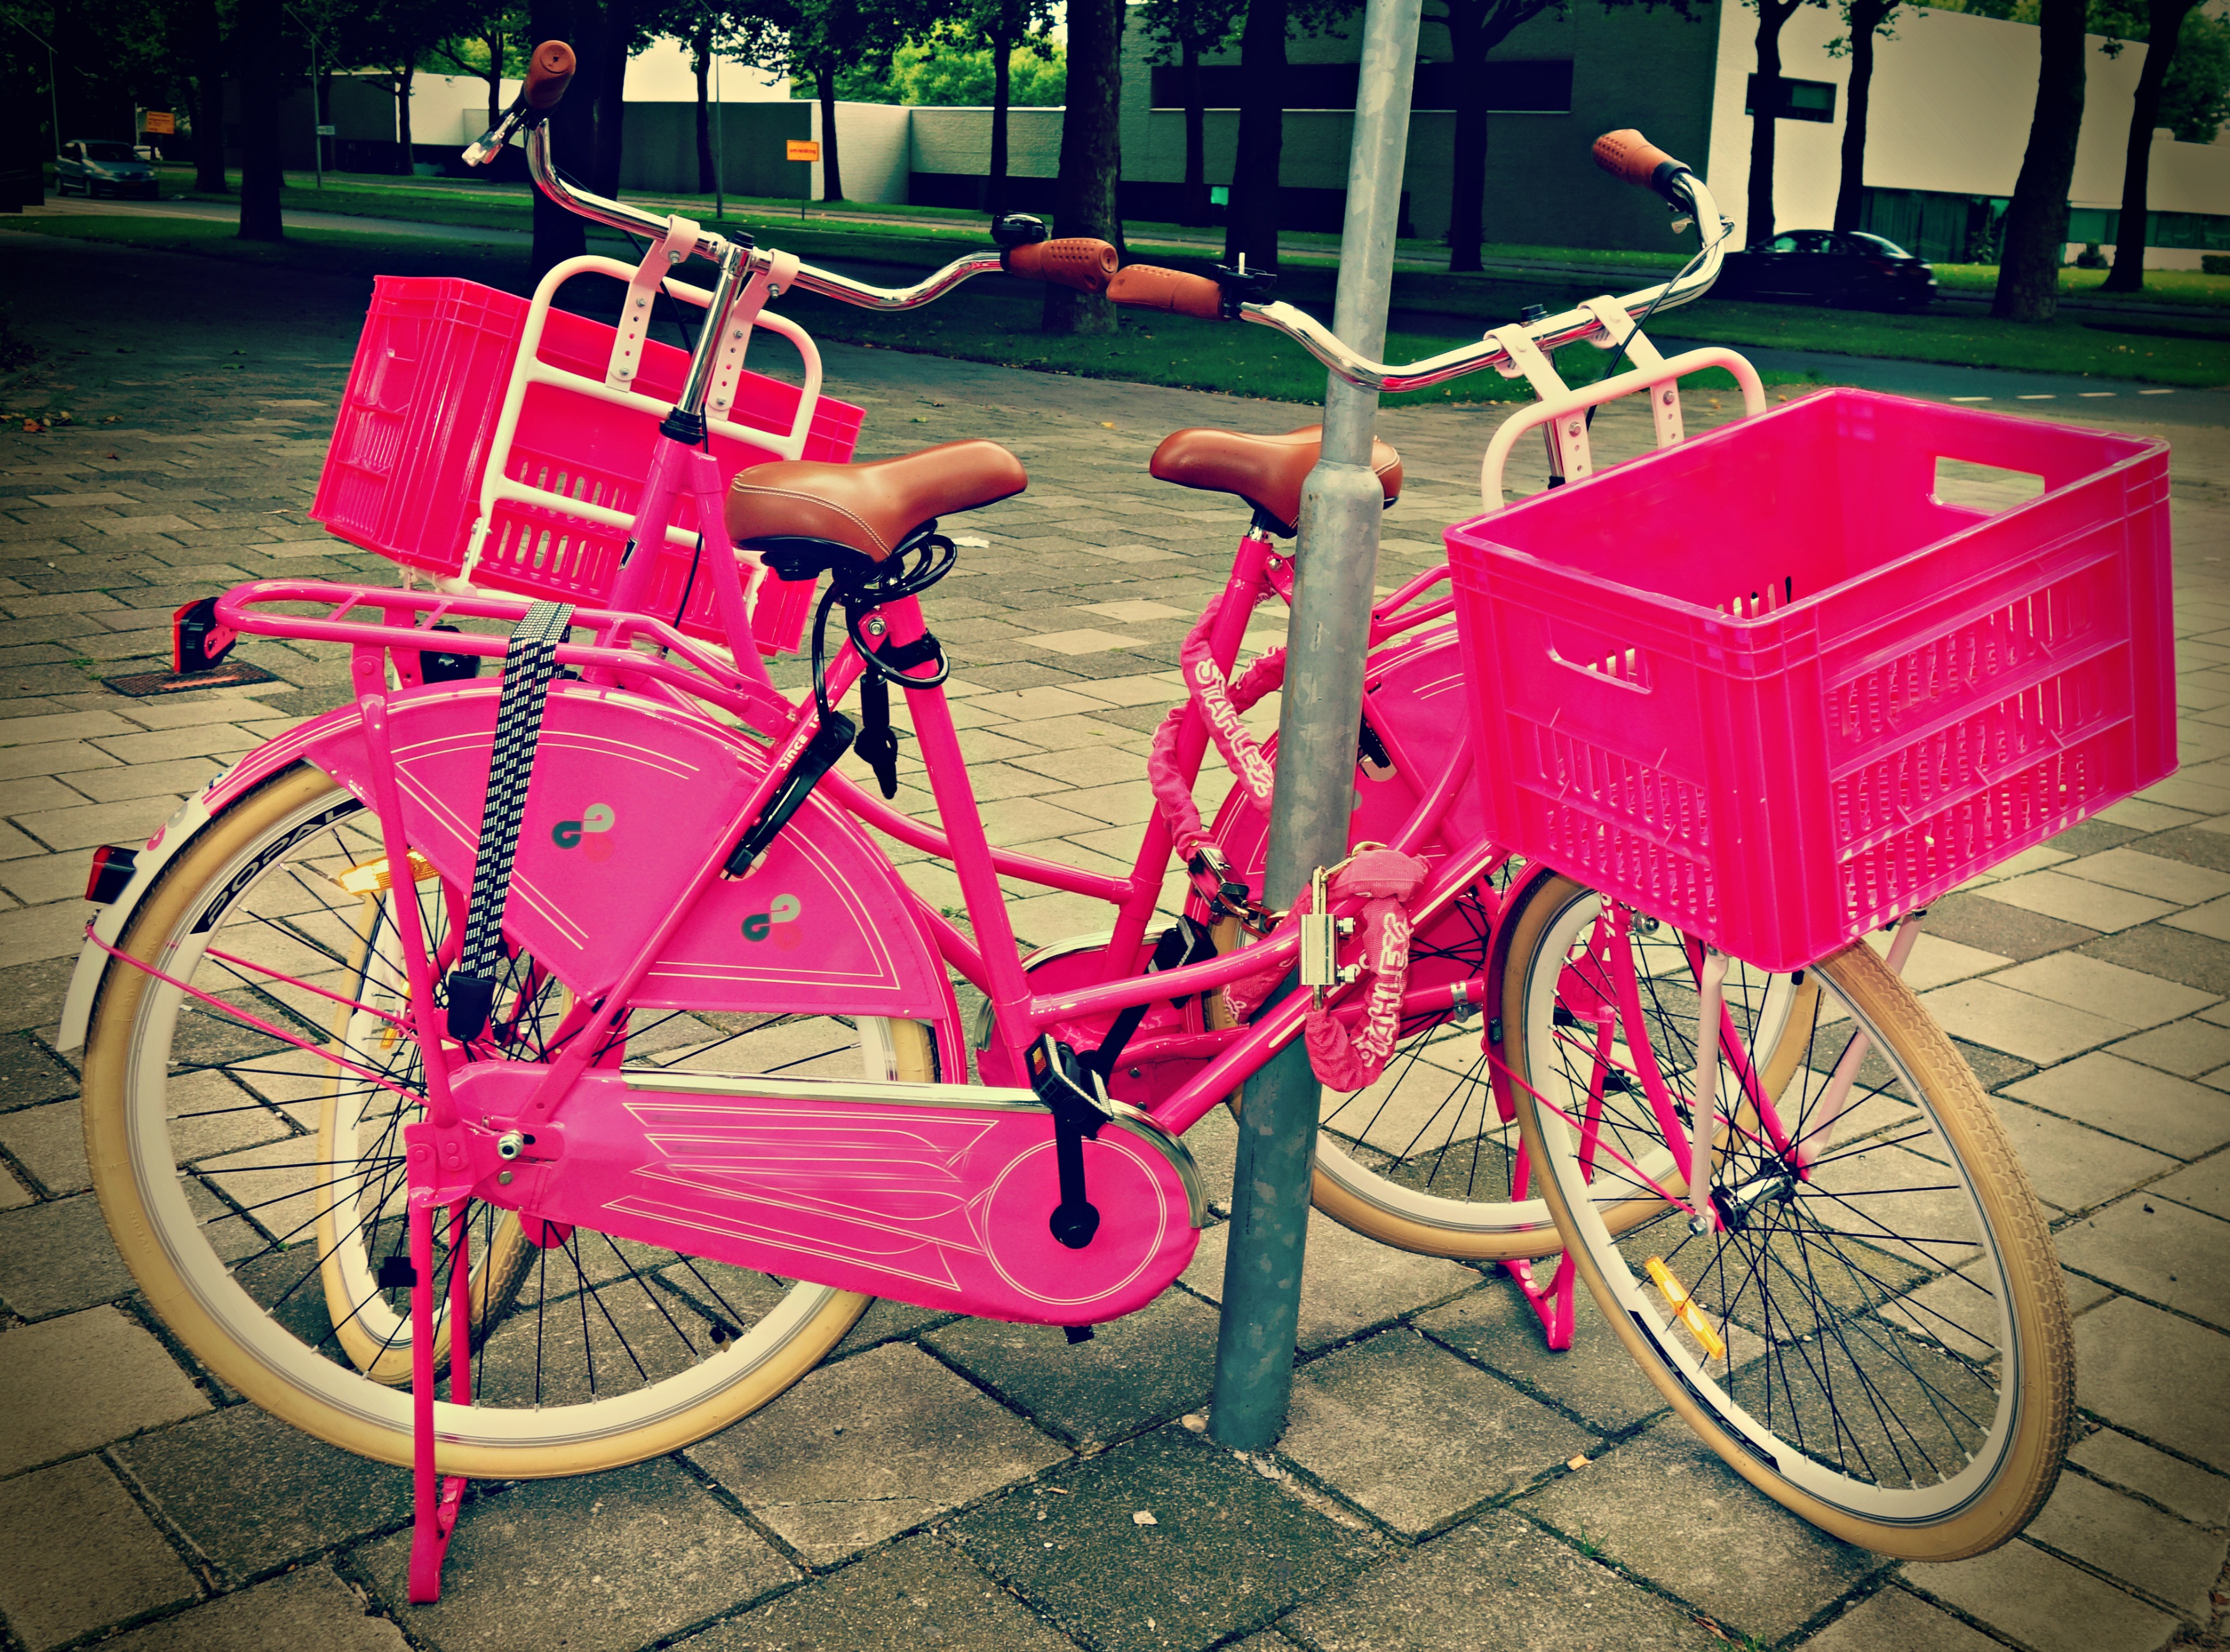
wheel, cart, tricycle, bicycle, bike, transport, vehicle, ride, exercise, pink, sports equipment, cycling, rickshaw, cargo bike, parked bike, pink bike, land vehicle